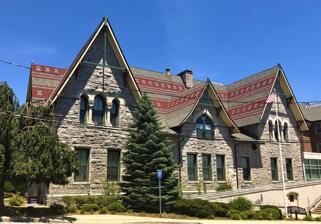
Building: Bulkeley School
Country: United States of America
Year built: 1871
United States historic place Bulkeley School U.S. National Register of Historic Places (2022) Show map of Connecticut Show map of the United States Location 1 Bulkeley Pl., New London, Connecticut Coordinates 41°21′31″N 72°6′3″W / 41.35861°N 72.10083°W / 41.35861; -72.10083 Area 1.4 acres (0.57 ha) Built 1871 ( 1871 ) Architect Eidlitz, Leopold ; Multiple Architectural style Gothic NRHP reference No. 81000613 Added to NRHP August 13, 1981 The Bulkeley School is a historic school building at 1 Bulkeley Place at the intersection of Hempstead Street in New London, Connecticut .  It is a High Victorian Gothic stone structure, built in 1871–73 to a design by Leopold Eidlitz , with numerous additions.  It was a private boys high school until 1951, educating generations of city leaders. The building was listed the National Register of Historic Places on August 13, 1981, for its architecture and its role in the city's development. It is now home to the Regional Multicultural Magnet School (RMMS), grades K-5. Description and history The school c.1913 The Bulkeley School building is located a short way north of downtown New London, on a lot bounded by Huntington Street, Bulkeley Place, Hempstead Street, and Ye Antientist Burial Ground .  The oldest portion of the building forms the western portion, with a larger modern brick structure to the east, overlooking Huntington Street.  The older section is a built out of granite, and is 2 + 1 ⁄ 2 stories in height with High Victorian Gothic styling.  It has steeply pitched gable roofs covered in multicolored slate, with three-art Gothic arched windows in the large flanking gables, the sections separate by pillars.  A central gable is lower, with a single Gothic window at its center. The main building design was by Leopold Eidlitz , a prominent New York City architect, and it was completed in 1873.  The Bulkeley School was founded due to a bequest from Leonard H. Bulkeley, a local merchant, for the establishment of a private boys secondary school.  The school was open at no cost to New London students, who had to pass an exam to gain admission.  In 1891 the school began accepting tuition-paying out-of-town students, and its success prompted several rounds of expansion.  It continued to operate as a private school until 1951.  It was then merged into New London's public school system, and was later used to house town offices. After undergoing significant renovations and expansion, it now houses a local magnet school. See also National Register of Historic Places listings in New London County, Connecticut References